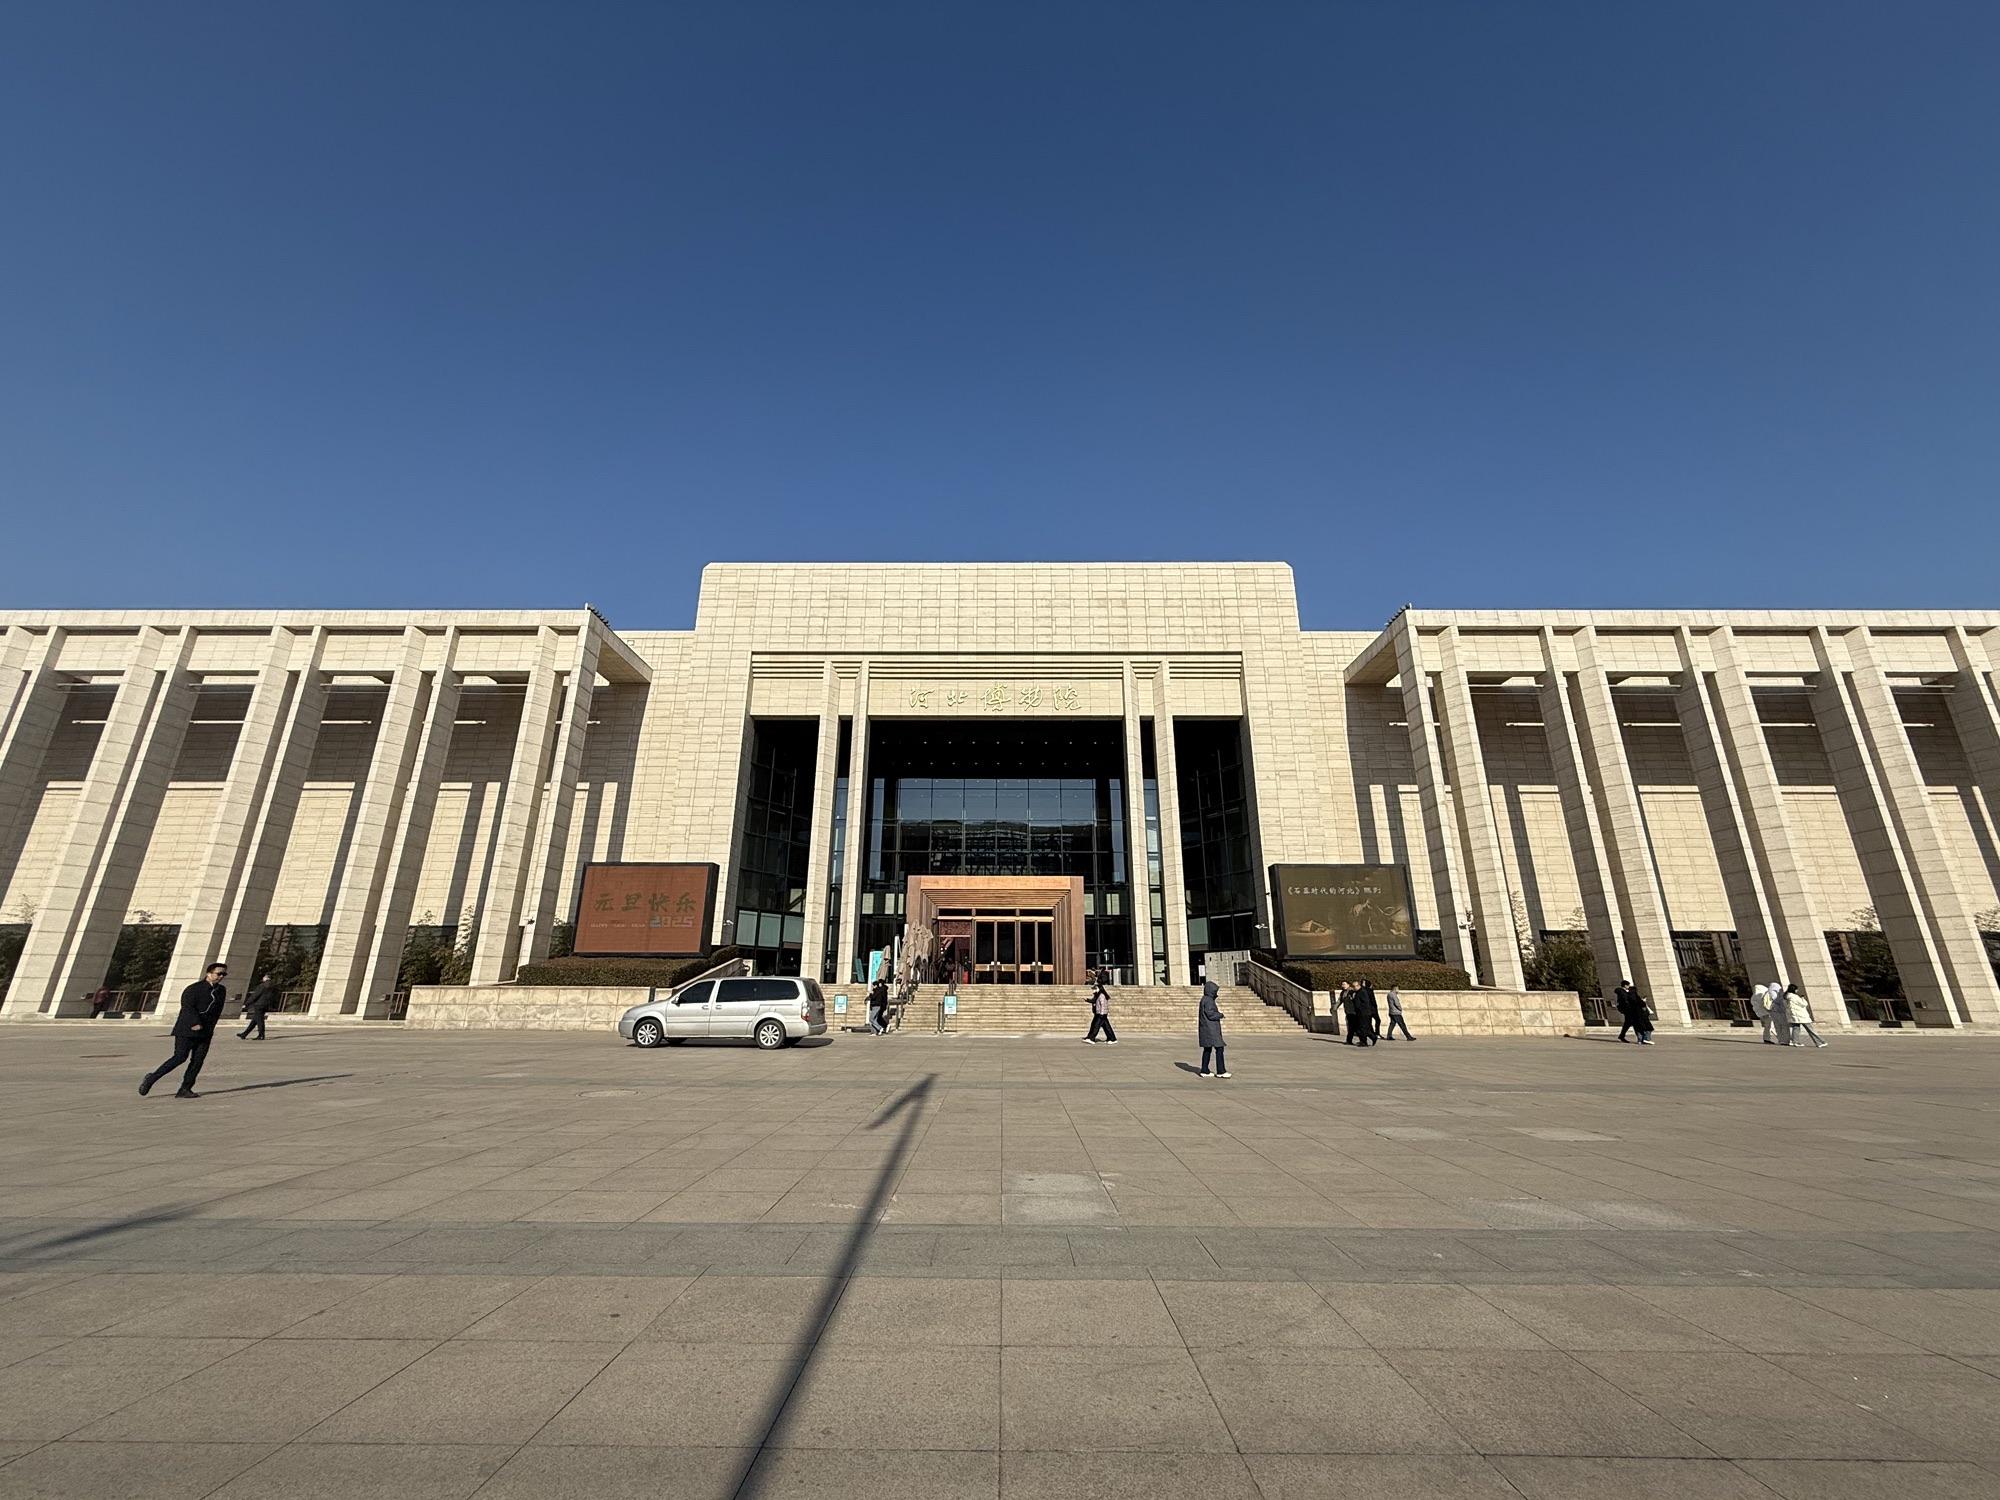
地标名称：河北省地质博物馆
所在城市：石家庄市·桥西区